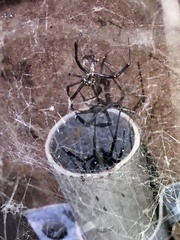
Species: Lactrodectus_hesperus